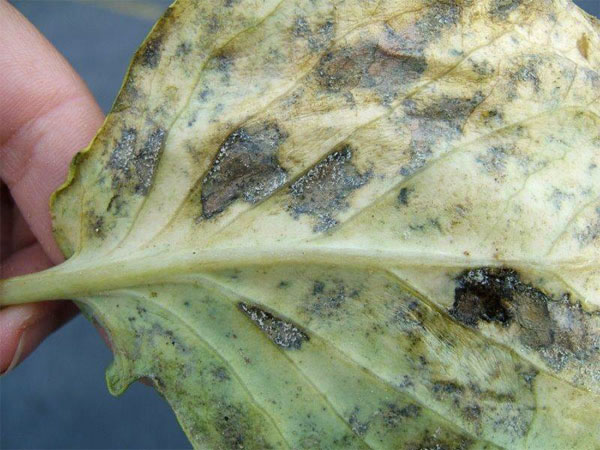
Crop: unknown
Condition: broccoli_broccoli_downy_mildew